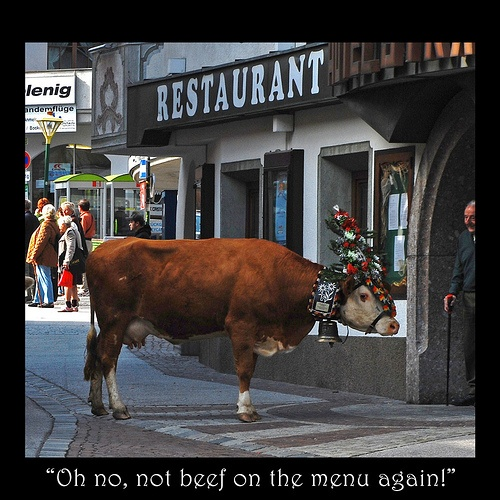
A cow in street with writing that reads "oh no, not beef on the menu again!"
A cow dressed up with a head dressing on a street
A cow moseying the streets of the city wearing a flowered hat.
a cow with a head dress standing in front of a business
A brown and white cow wearing a bell around its neck, near a restaurant.